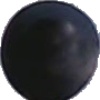
Label: Grape Blue 1